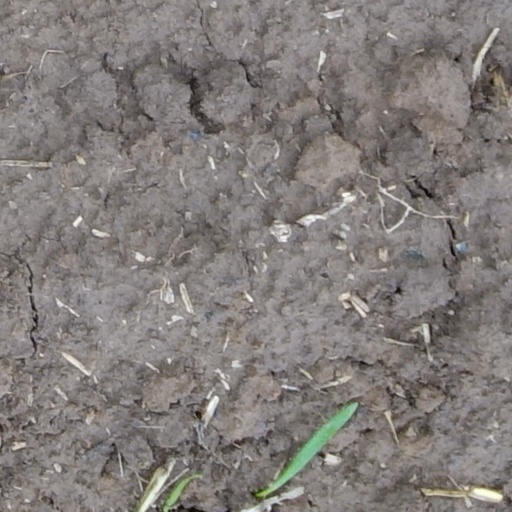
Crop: wheat